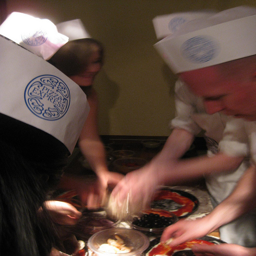
A group of people gathered around a table making pizza.
A group of chefs gathering around a table preparing meals.
A bunch of people cooking food together on a table.
Chefs working together to cook and prepare food.
Chefs that are wearing white hats are cooking together.
Chefs that are wearing white hats are cooking together.